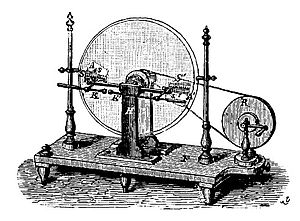
Elektrostatisk generator
Holtz's influensgenerator.
En elektrostatisk generator er en elektromekanisk generator og transducer, som omsætter mekanisk arbejde til elektrisk energi i form af statisk elektricitet, eller rettere elektricitet med højspænding og lav jævnstrøm, uden brug af statiske eller dynamiske magnetfelter.